Wood-decay fungus

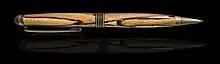
Ballpoint pen with case made of wood showing induced fungal decay

A special way of giving grown wood an unusual structure is to infect it with a parasitic fungus by storing it in a humid environment ("fungal decay"). The fungus penetrates the layers of the wood and changes the nature of the cells. This process creates individual patterns and shades of colour. The wood treated in this way is then excellently suited for the production of all kinds of design objects. In order to stabilise the wood structure weakened by the fungus, resins or plastics are usually introduced into the material by special vacuum processes. This also kills the residual fungus after the desired pattern has been achieved, thus preserving the wood from being further consumed by the fungus.